List of birds of Glacier National Park (U.S.)

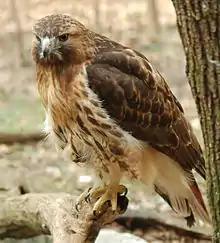
Red-tailed hawk

Accipitridae is a family of birds of prey which includes hawks, eagles, kites, harriers, and Old World vultures. These birds have very large powerful hooked beaks for tearing flesh from their prey, strong legs, powerful talons, and keen eyesight. Twelve species have been recorded in the park.